Alice Oates

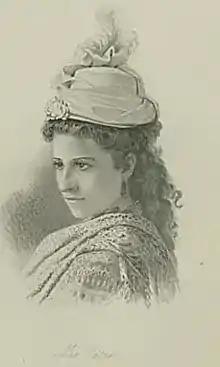
Alice Oates in 1875

Alice Oates (22 September 1849 – 10 January 1887) was an actress, theatre manager and pioneer of American musical theatre who took opéra bouffe in English to all corners of America. She produced the first performance of a work by Gilbert and Sullivan in America with her unauthorised "Trial by Jury" in 1875, the first American production of "The Sultan of Mocha" (1878) and an early performance of "H.M.S. Pinafore" (1878).